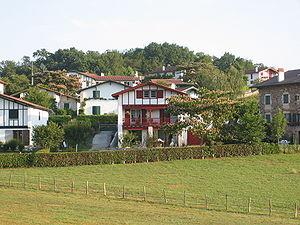
Cet article recense les localités qui adhèrent à l'association Les Plus Beaux Villages de France.